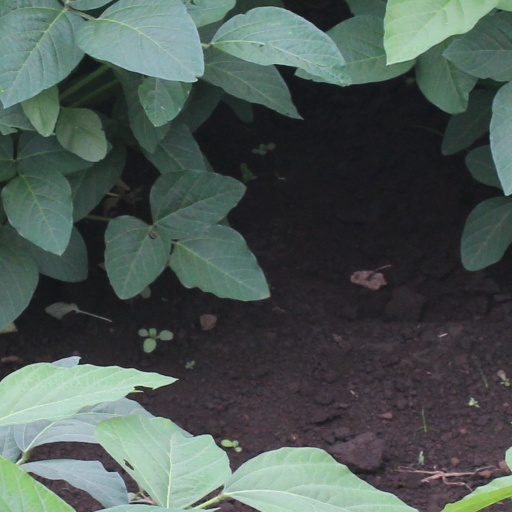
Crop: soybean